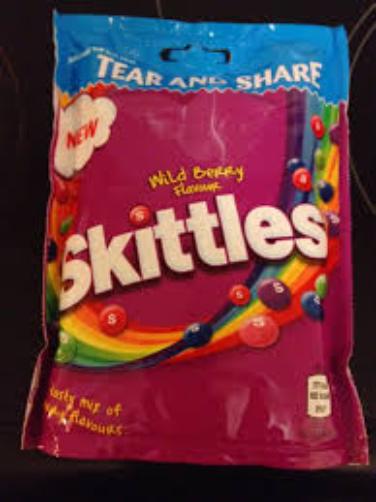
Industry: Food